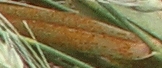
Label: Wheat___Brown_Rust